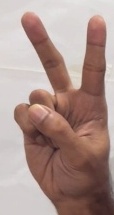
ASL sign: 2